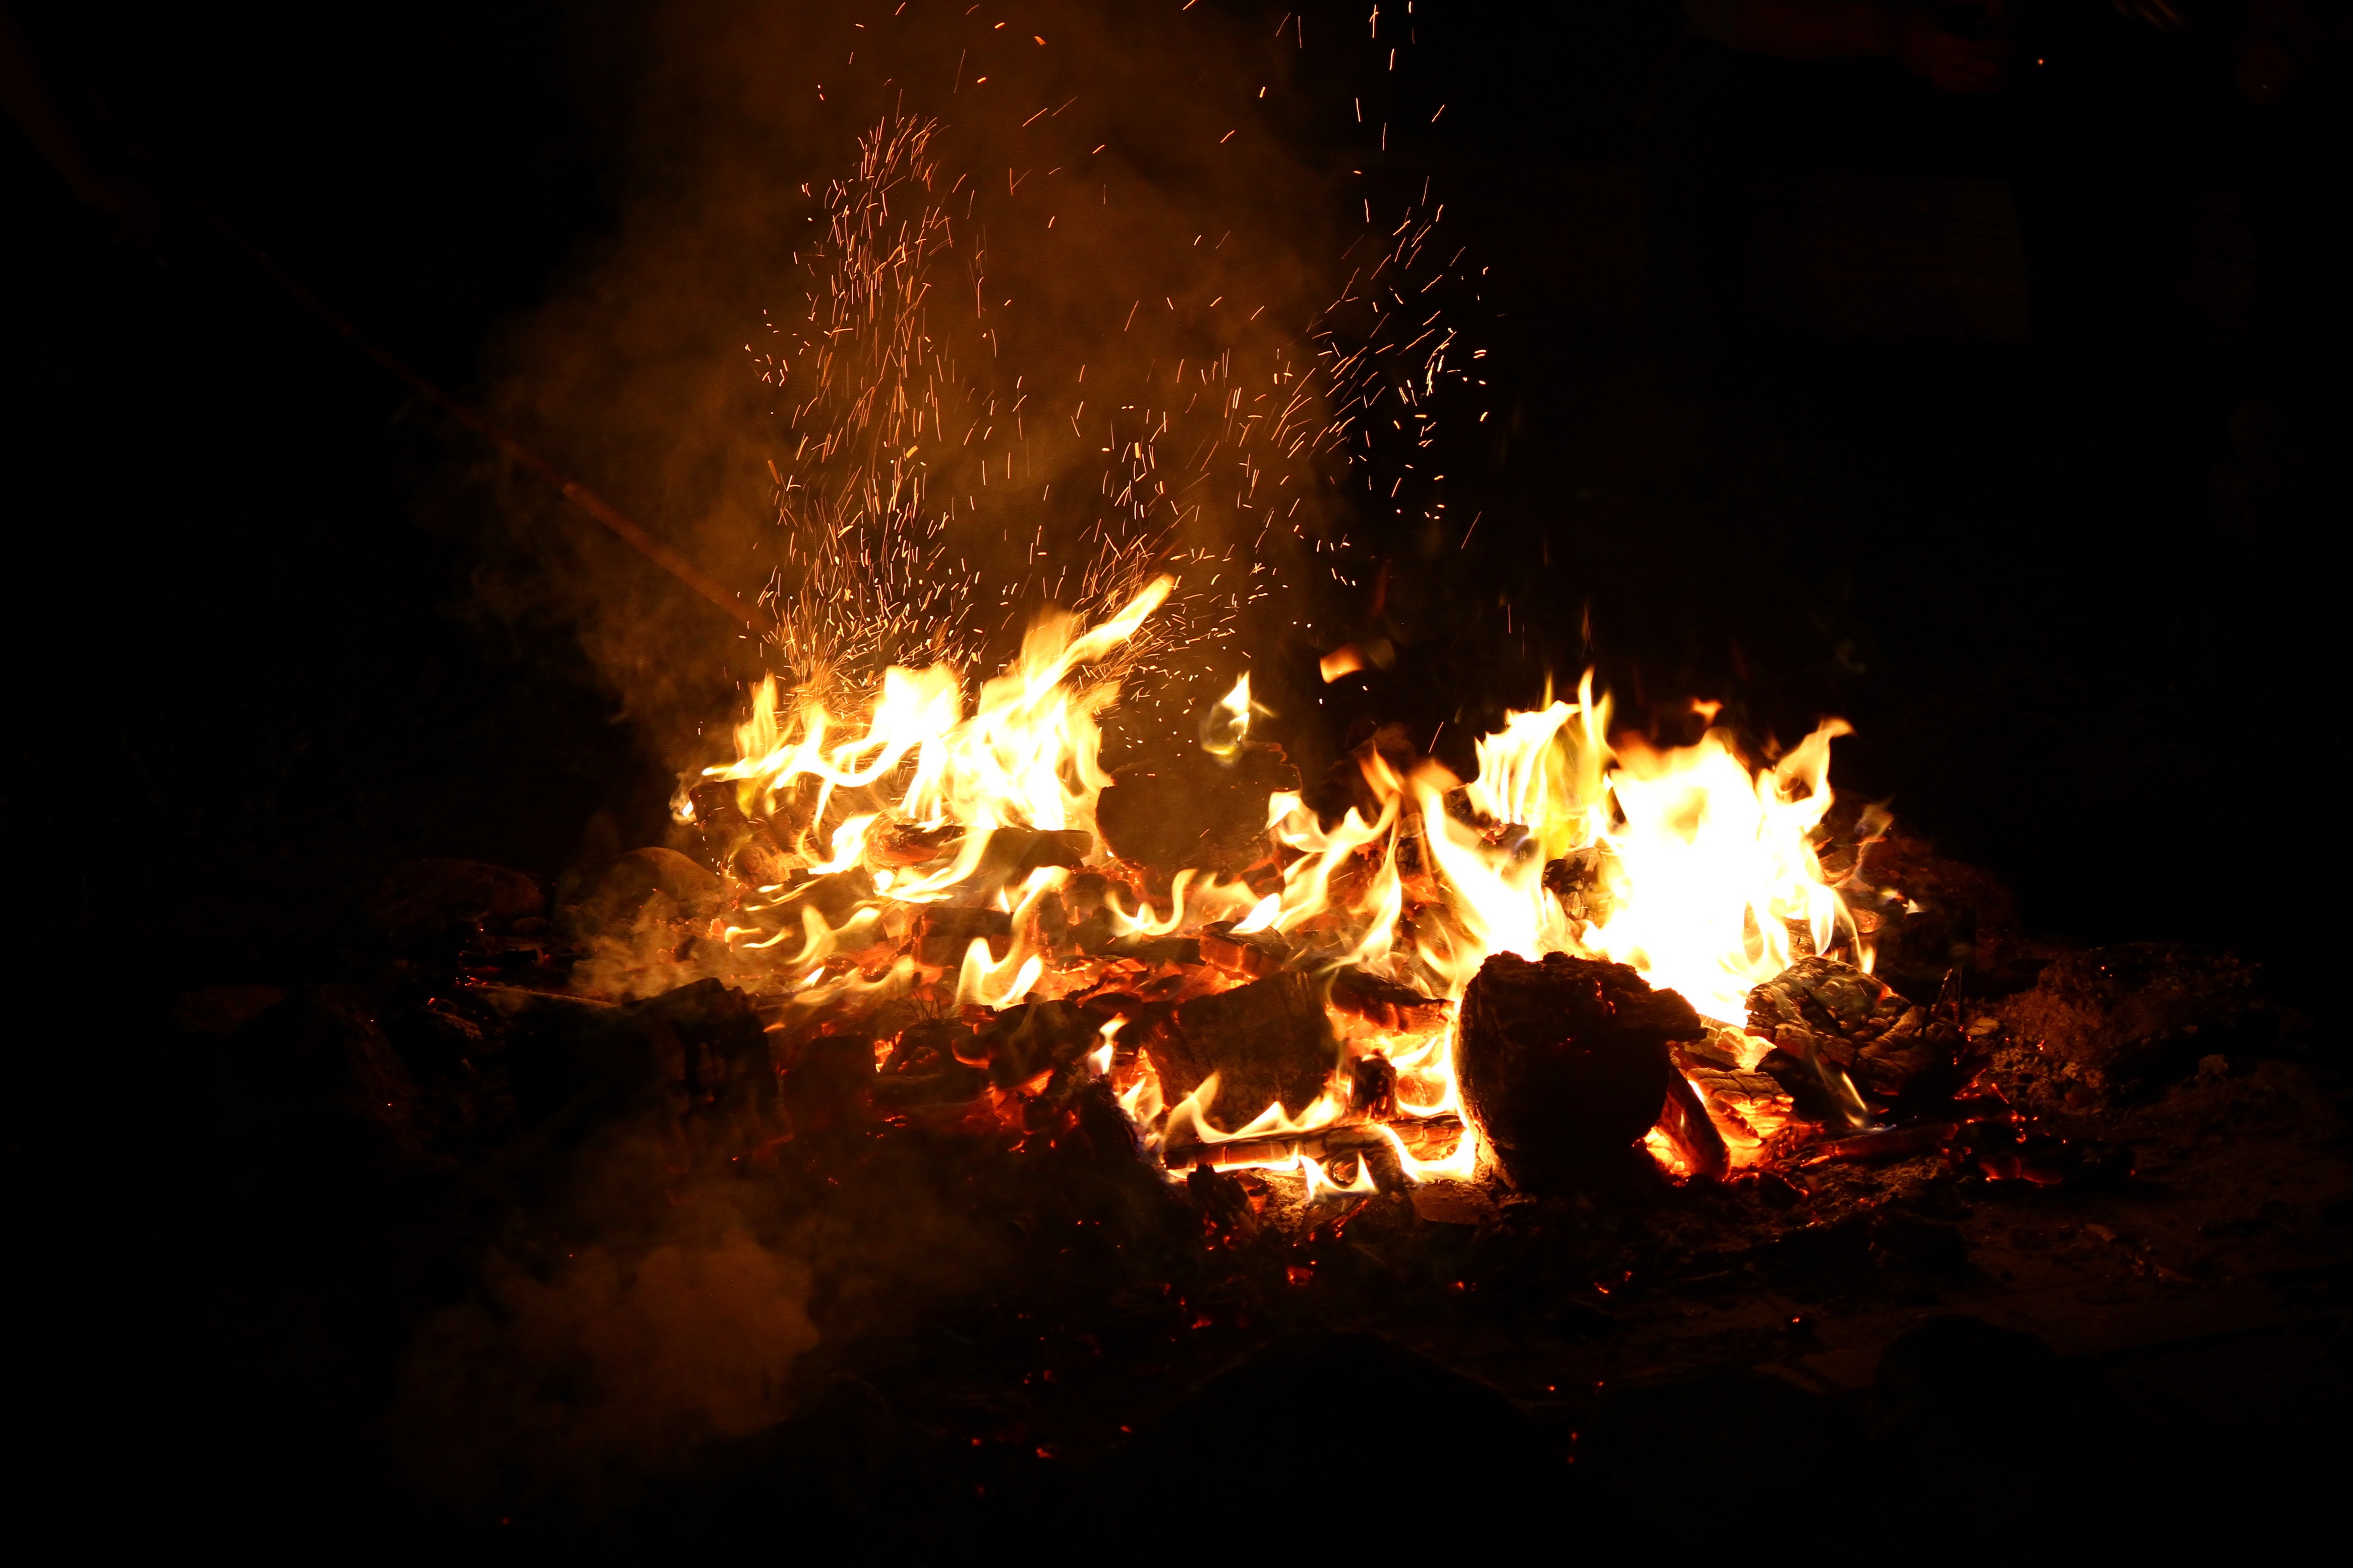
sparkler, flame, fire, campfire, bonfire, flames, an outbreak of